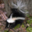
Label: skunk